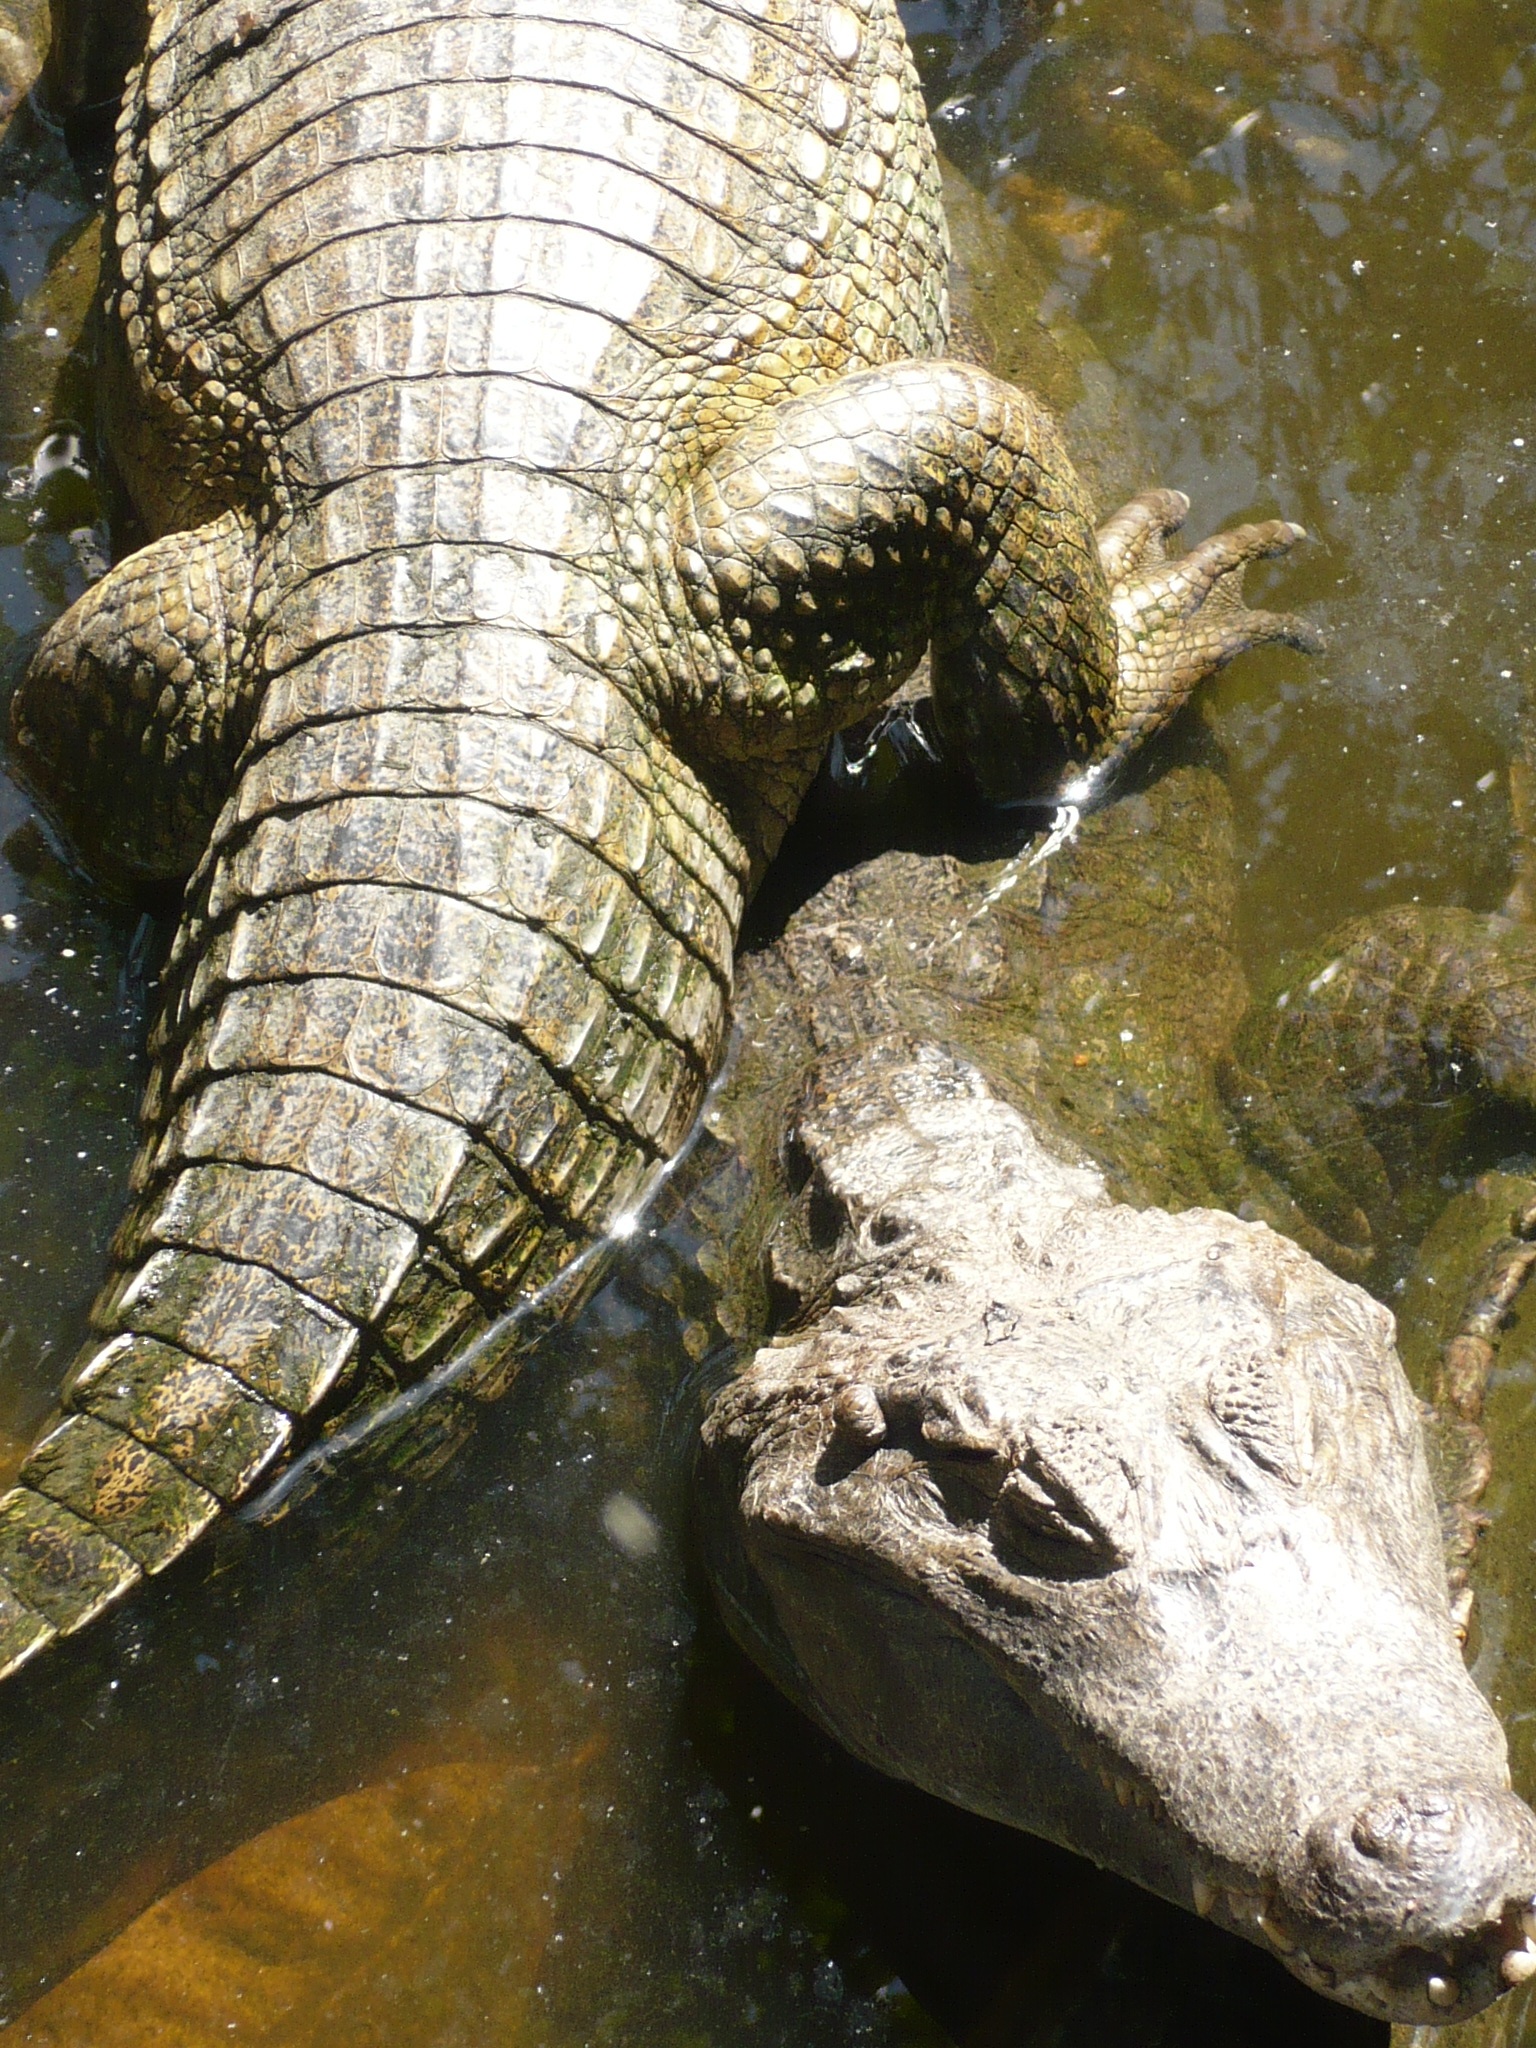
nature, wildlife, wild, love, zoo, green, biology, park, reptile, fauna, crocodile, back, animals, skin, vertebrate, cayman, crocodilia, marine biology, nile crocodile